Alfredo d'Escragnolle Taunay, Viscount of Taunay

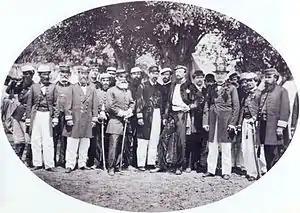
The Count of Eu (with his hand on the waist, center-right) with future Viscount of Rio Branco José Maria da Silva Paranhos Sr. (on his right, wearing a top hat) and Taunay (between the two) among Brazilian soldiers during the Paraguayan War, in a photo dating from

Taunay was a member of the Conservative Party, but when the party fell, in 1878, he travelled to Europe, returning only in 1880.